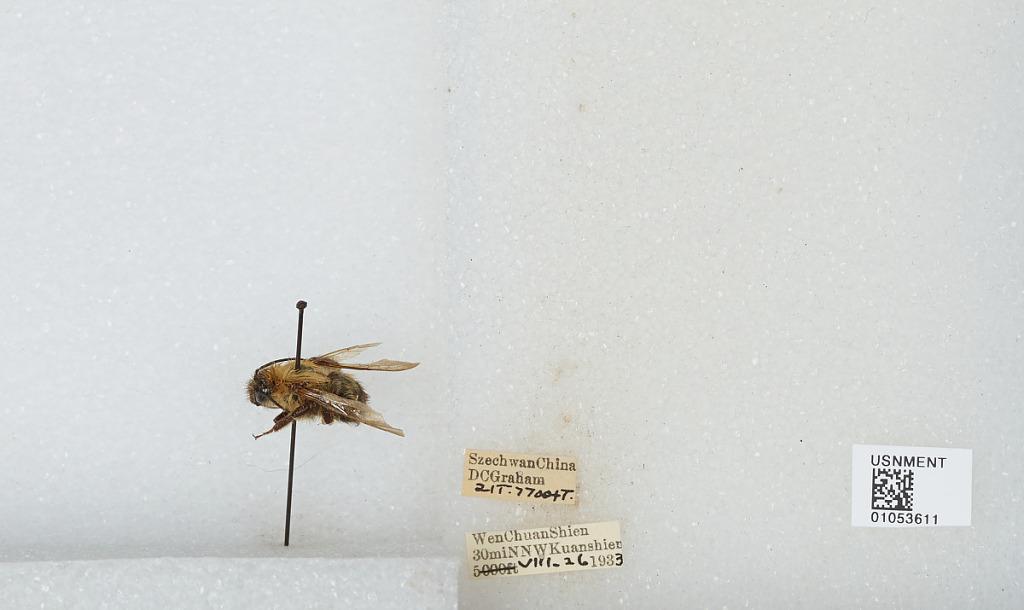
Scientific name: Bombus sp.
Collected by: D. Graham
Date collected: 1933-8-26
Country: China
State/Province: Sichuan
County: Wenchuan Xian
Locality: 30 miles NNW Kuanshien